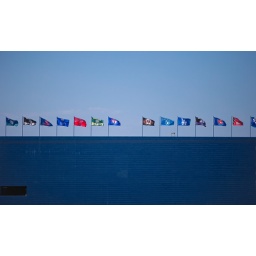
Spring training game in Peoria, Arizona, showing the blue wall with the teams' flags.